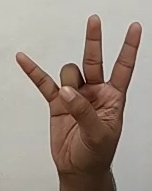
ASL sign: 7